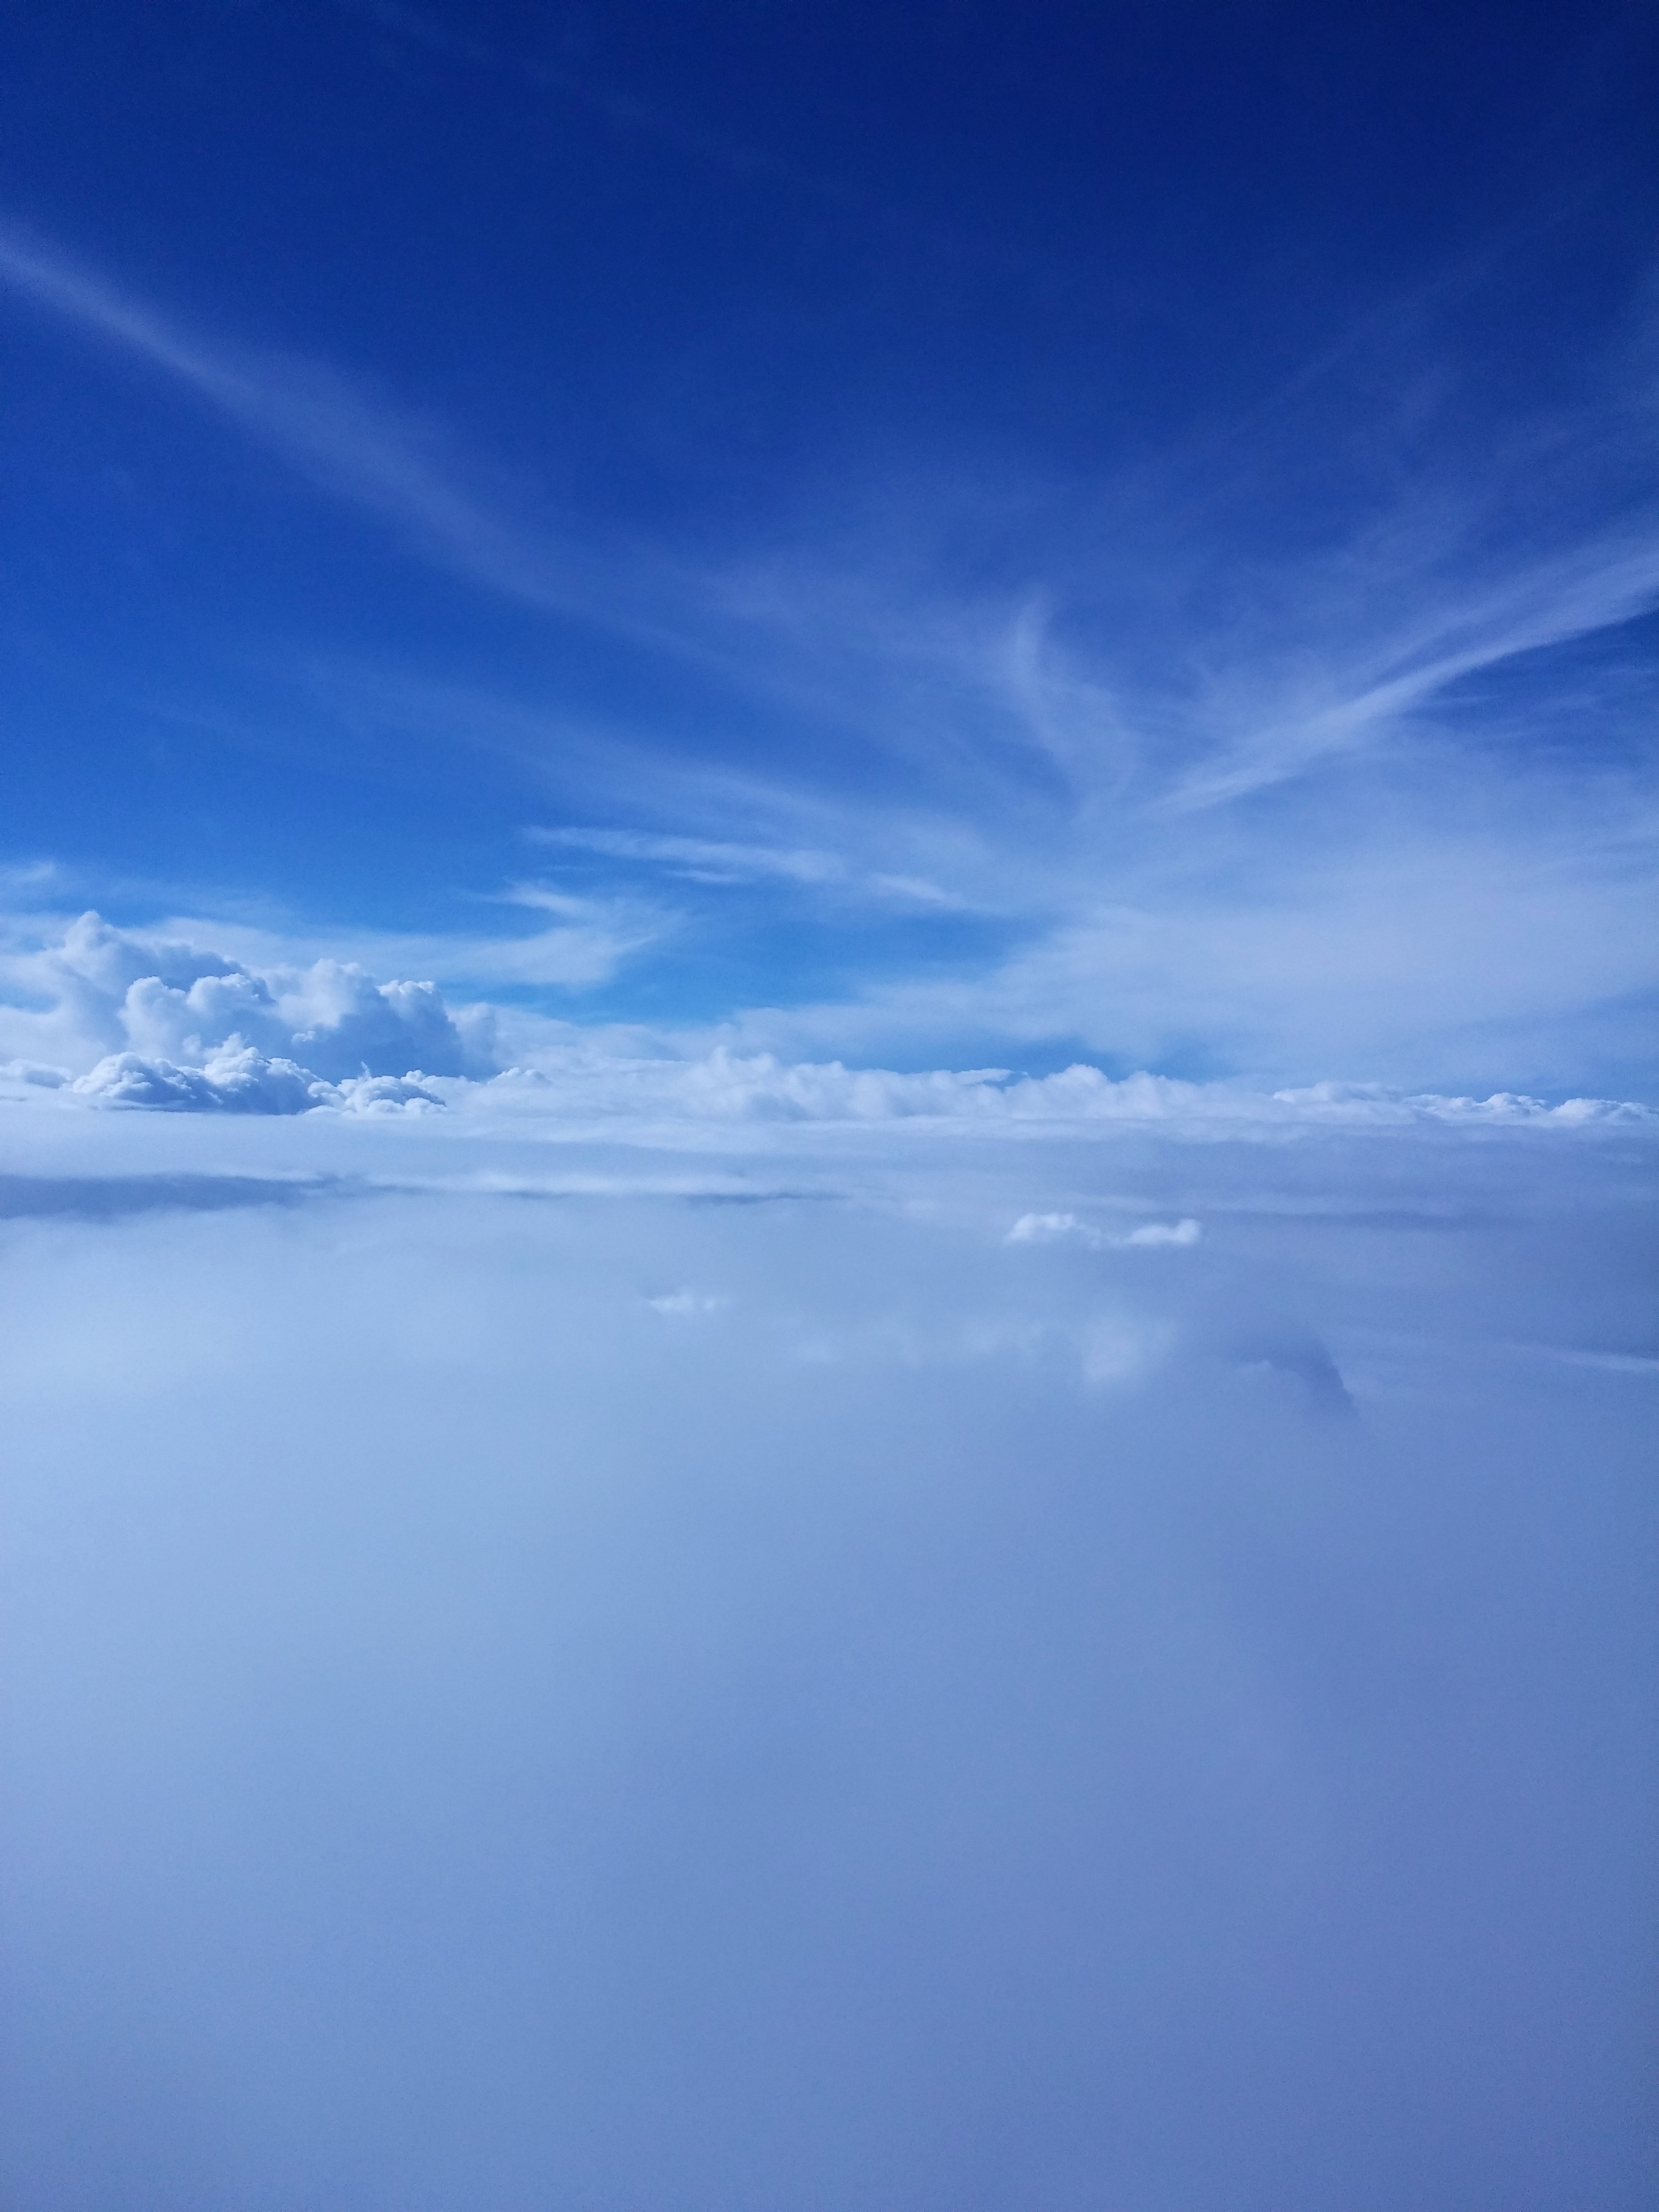
sea, ocean, horizon, mountain, cloud, sky, sunrise, sunlight, dawn, atmosphere, dusk, daytime, reflection, cumulus, blue, plain, clouds, meteorological phenomenon, atmospheric phenomenon, atmosphere of earth